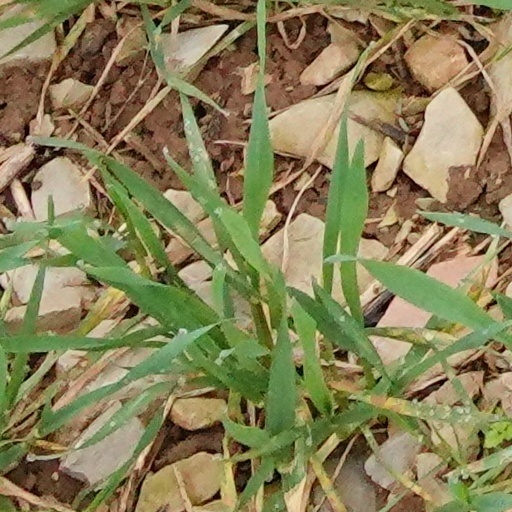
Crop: wheat